Sky position (RA, Dec in degrees): 196.559, 1.509
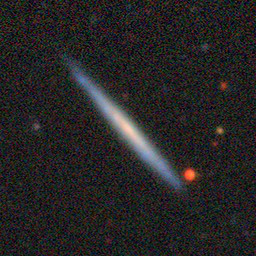
Galaxy morphology: Edge-on Galaxies without Bulge